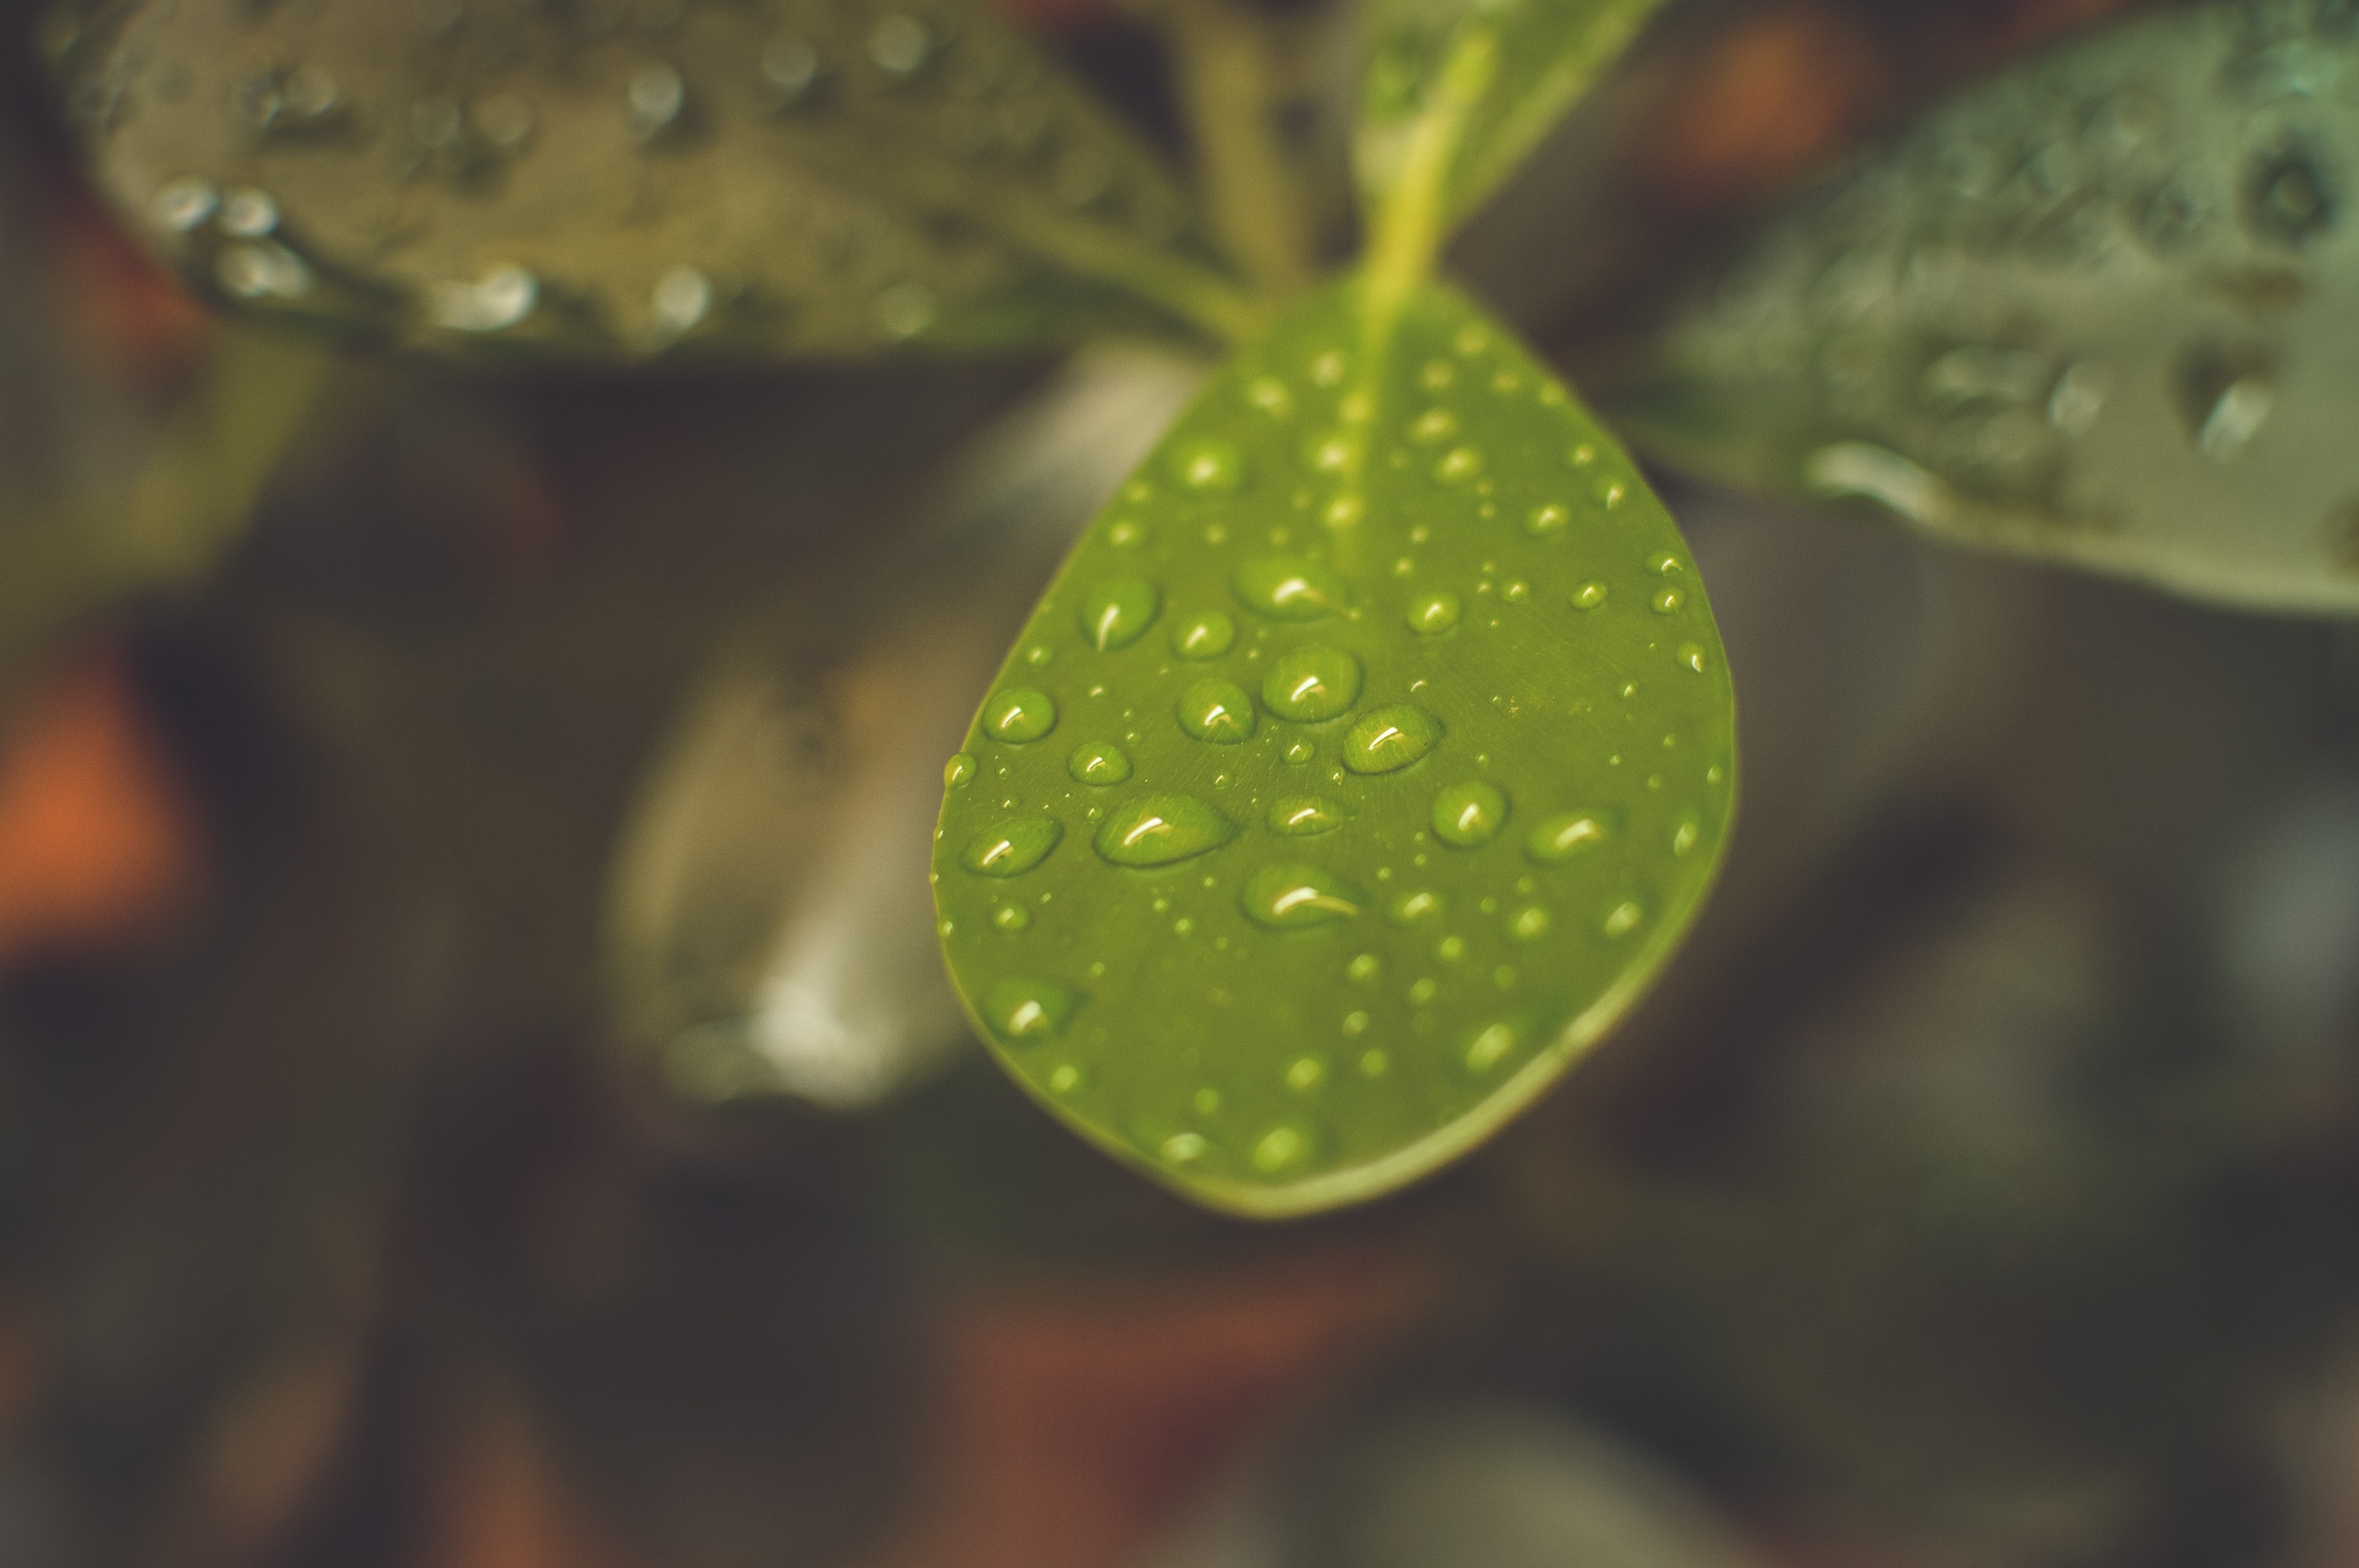
water, nature, drop, dew, plant, photography, rain, leaf, flower, green, macro, natural, fresh, botany, agriculture, flora, close up, nutrition, raindrops, drops, organic, moisture, drops of water, macro photography, nutritious, water drops, dark green, plant stem